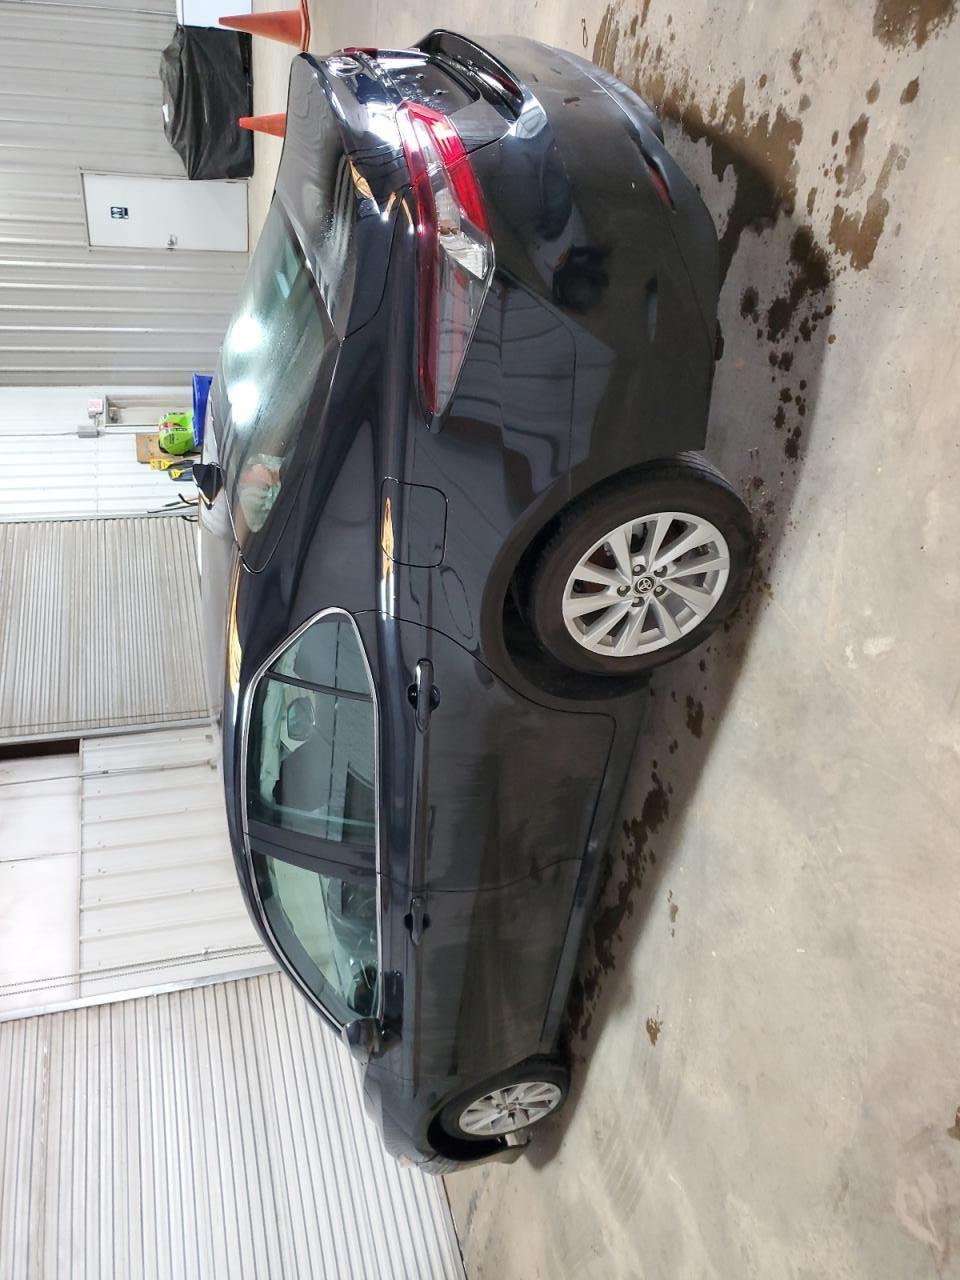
Aucun dommage détecté.
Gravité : aucun